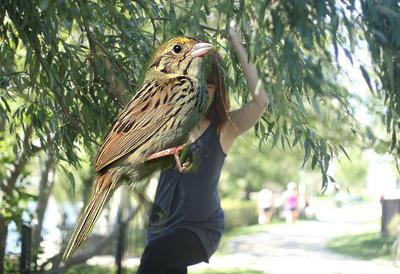
Bird species: Henslow_Sparrow
Bird type: landbird
Background: land